Luther Martin

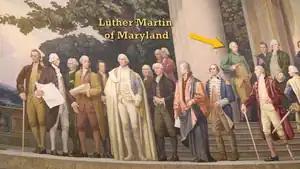
Martin among the Constitutional Convention delegates in the U.S. National Archives 1936 Faulkner Mural, located in the building's rotunda above the Charters of Freedom.

In November 1787, in a speech to the Maryland House of Delegates, he assailed the Constitutional Convention for what it was attempting to do and for how it was going about the job. He broke the pledge to secrecy under which the convention had met and informed the Maryland legislators that the convention had violated its instructions to meet "for the sole and express purpose of revising" the Articles of Confederation. Instead, convention delegates had taken it upon themselves to make a fresh start by creating an entirely new system of government. To Martin, such an effort was akin to launching a coup d'état. George Washington and Benjamin Franklin had backed the change of direction of the convention, but, Martin said, we should not "suffer our eyes to be so far dazzled by the splendor of names, as to run blindfolded into what may be our destruction."